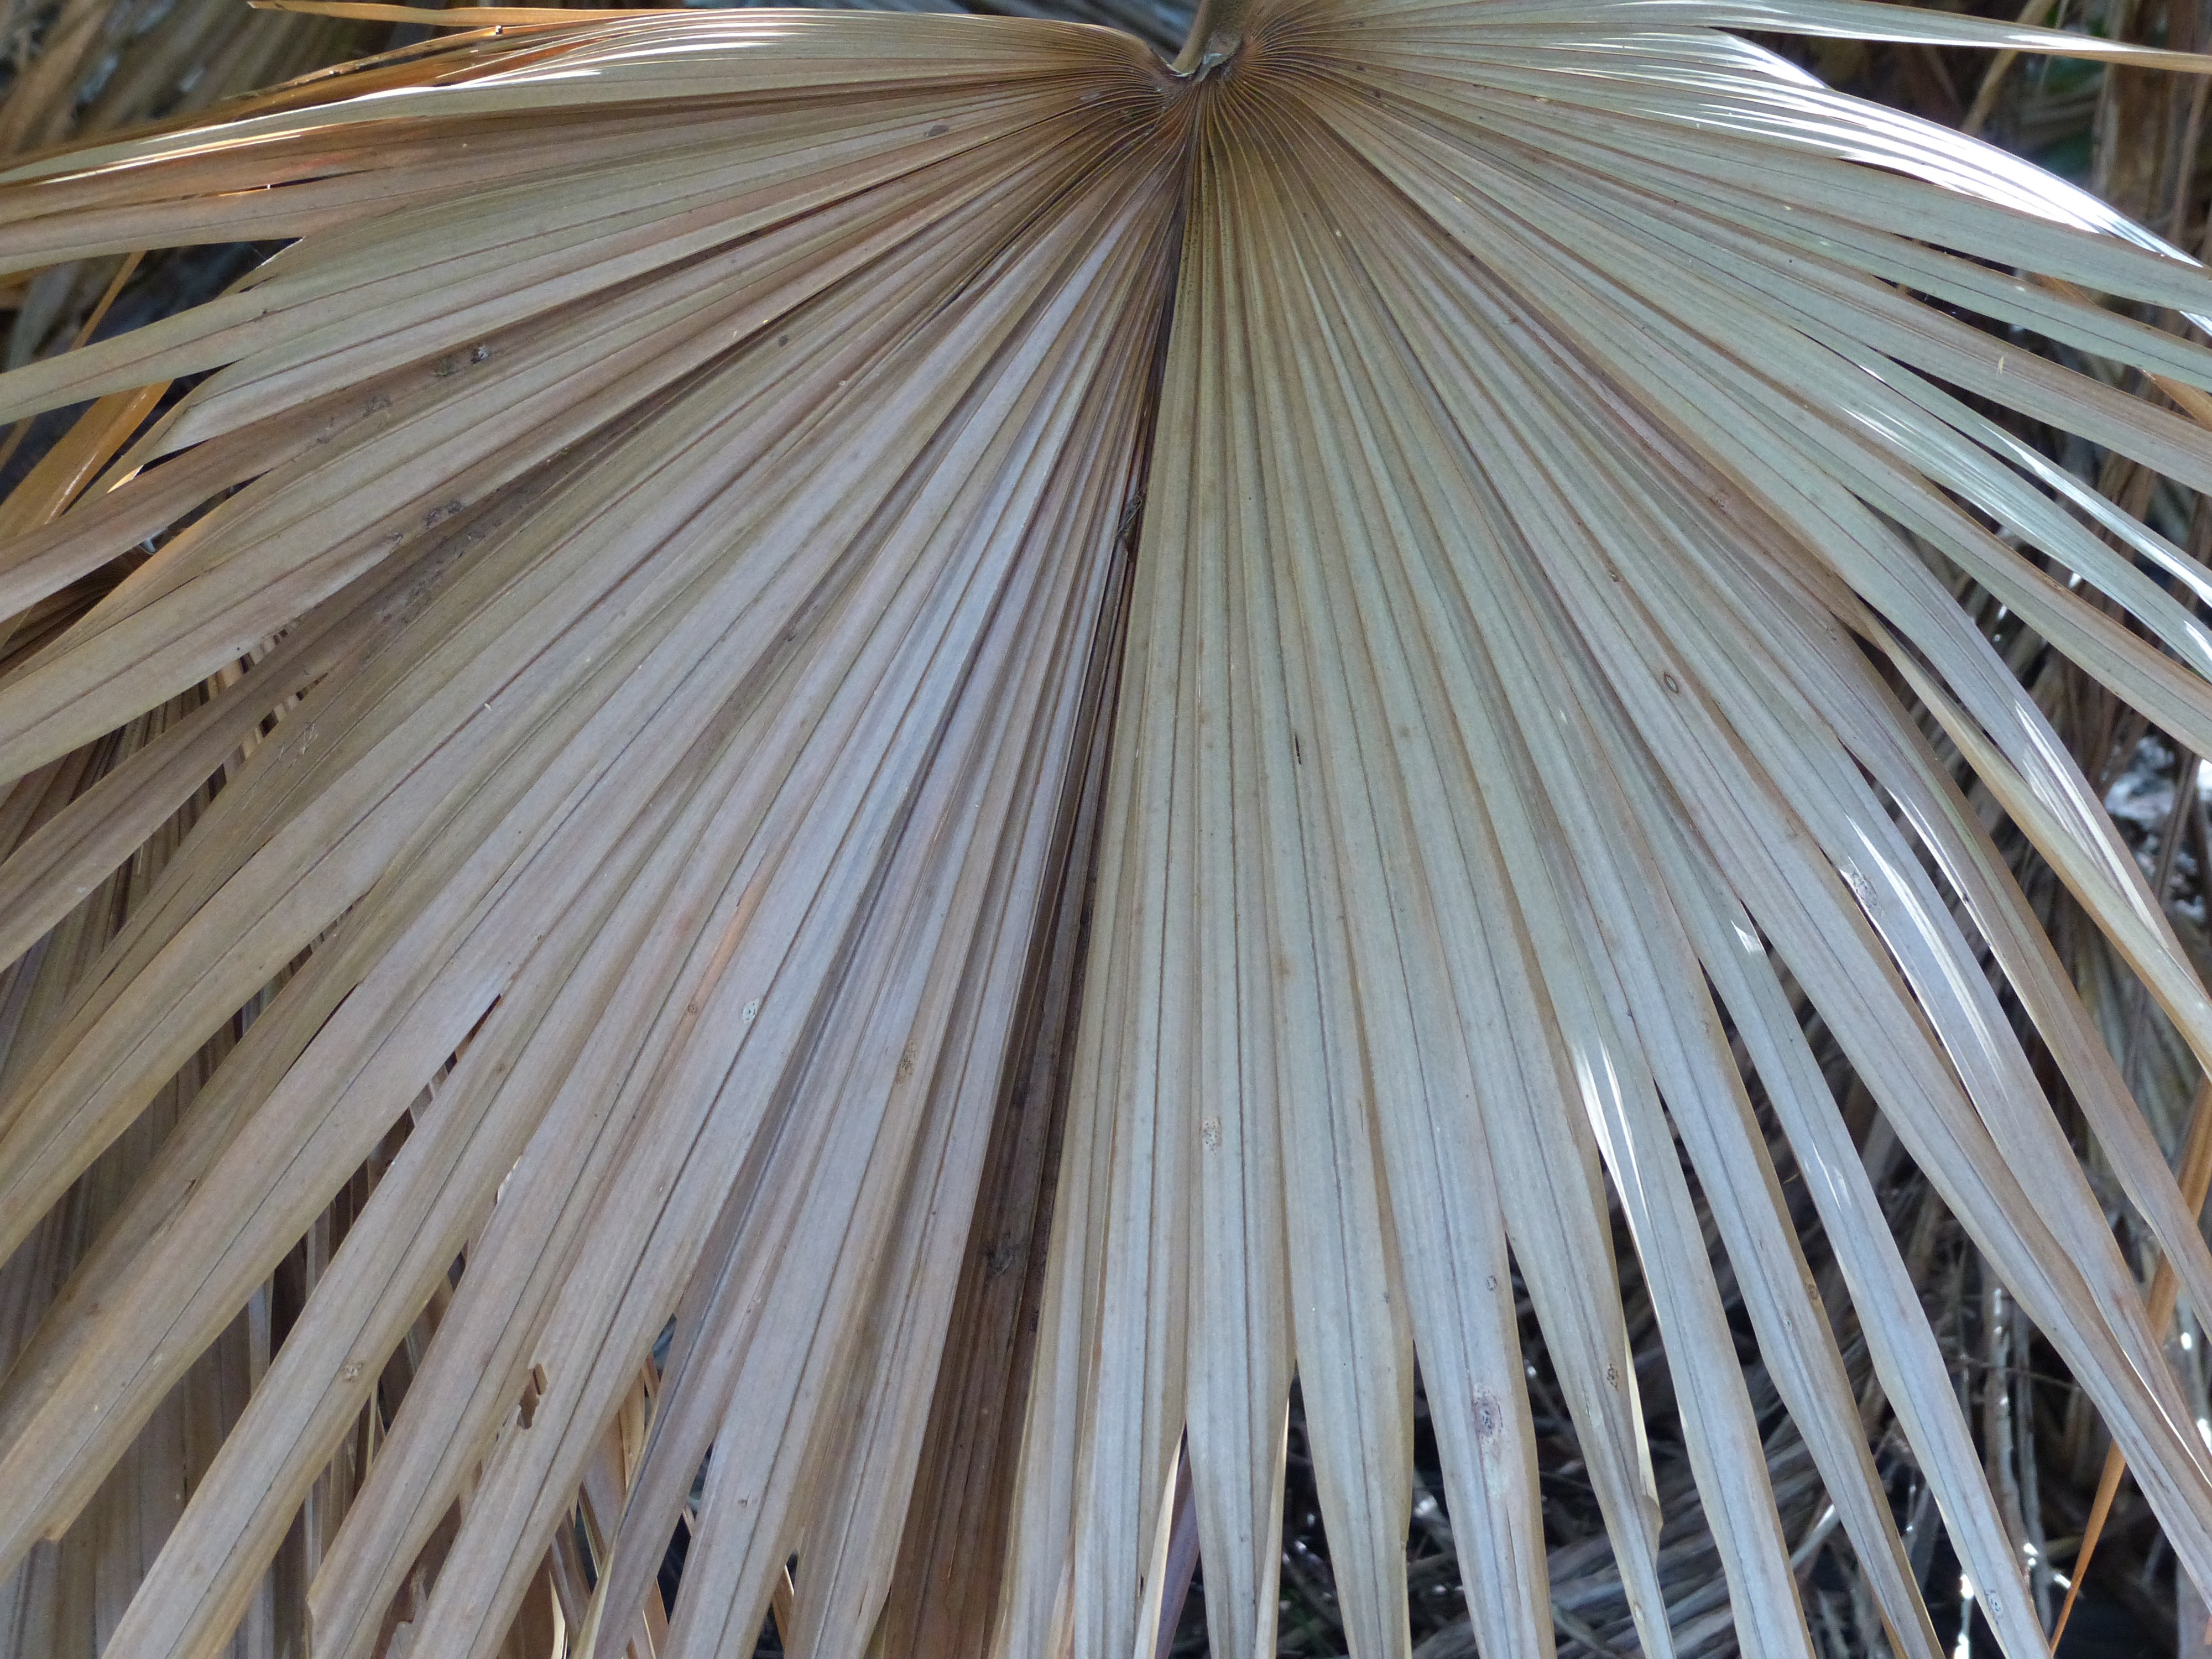
wing, growth, wood, stem, summer, dry, environment, bush, foliage, jungle, lush, grow, botany, environmental, agriculture, lighting, flora, botanical, eco, ecology, frond, outdoors, sculpture, seasonal, conservation, organic, palm leaf, grass family, arecales